Typhoon Maemi

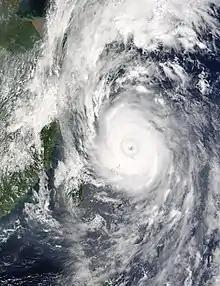
Typhoon Maemi over Ryukyu Islands on September 11

Typhoon Maemi first affected the Japanese island of Miyako-jima, where gusts reached , and sustained winds reached . For 16 hours, excluding the 2-hour passage of the eye, the pressure fell to , the second-lowest on record on the island after Typhoon Sarah in 1959, and at the time the fourth lowest in all of Japan. The typhoon produced heavy rainfall on Miyako-jima totaling , of which fell in 24 hours, breaking the daily record. Also on the island, fell in one hour, and fell in just 10 minutes. On the island, Maemi damaged 104 buildings, including two severely damaged houses. The storm damaged roads in 36 locations and caused a power outage, affecting about 20,900 people, or 95% of the island. One person on Miyako-jima died after being struck by flying glass.